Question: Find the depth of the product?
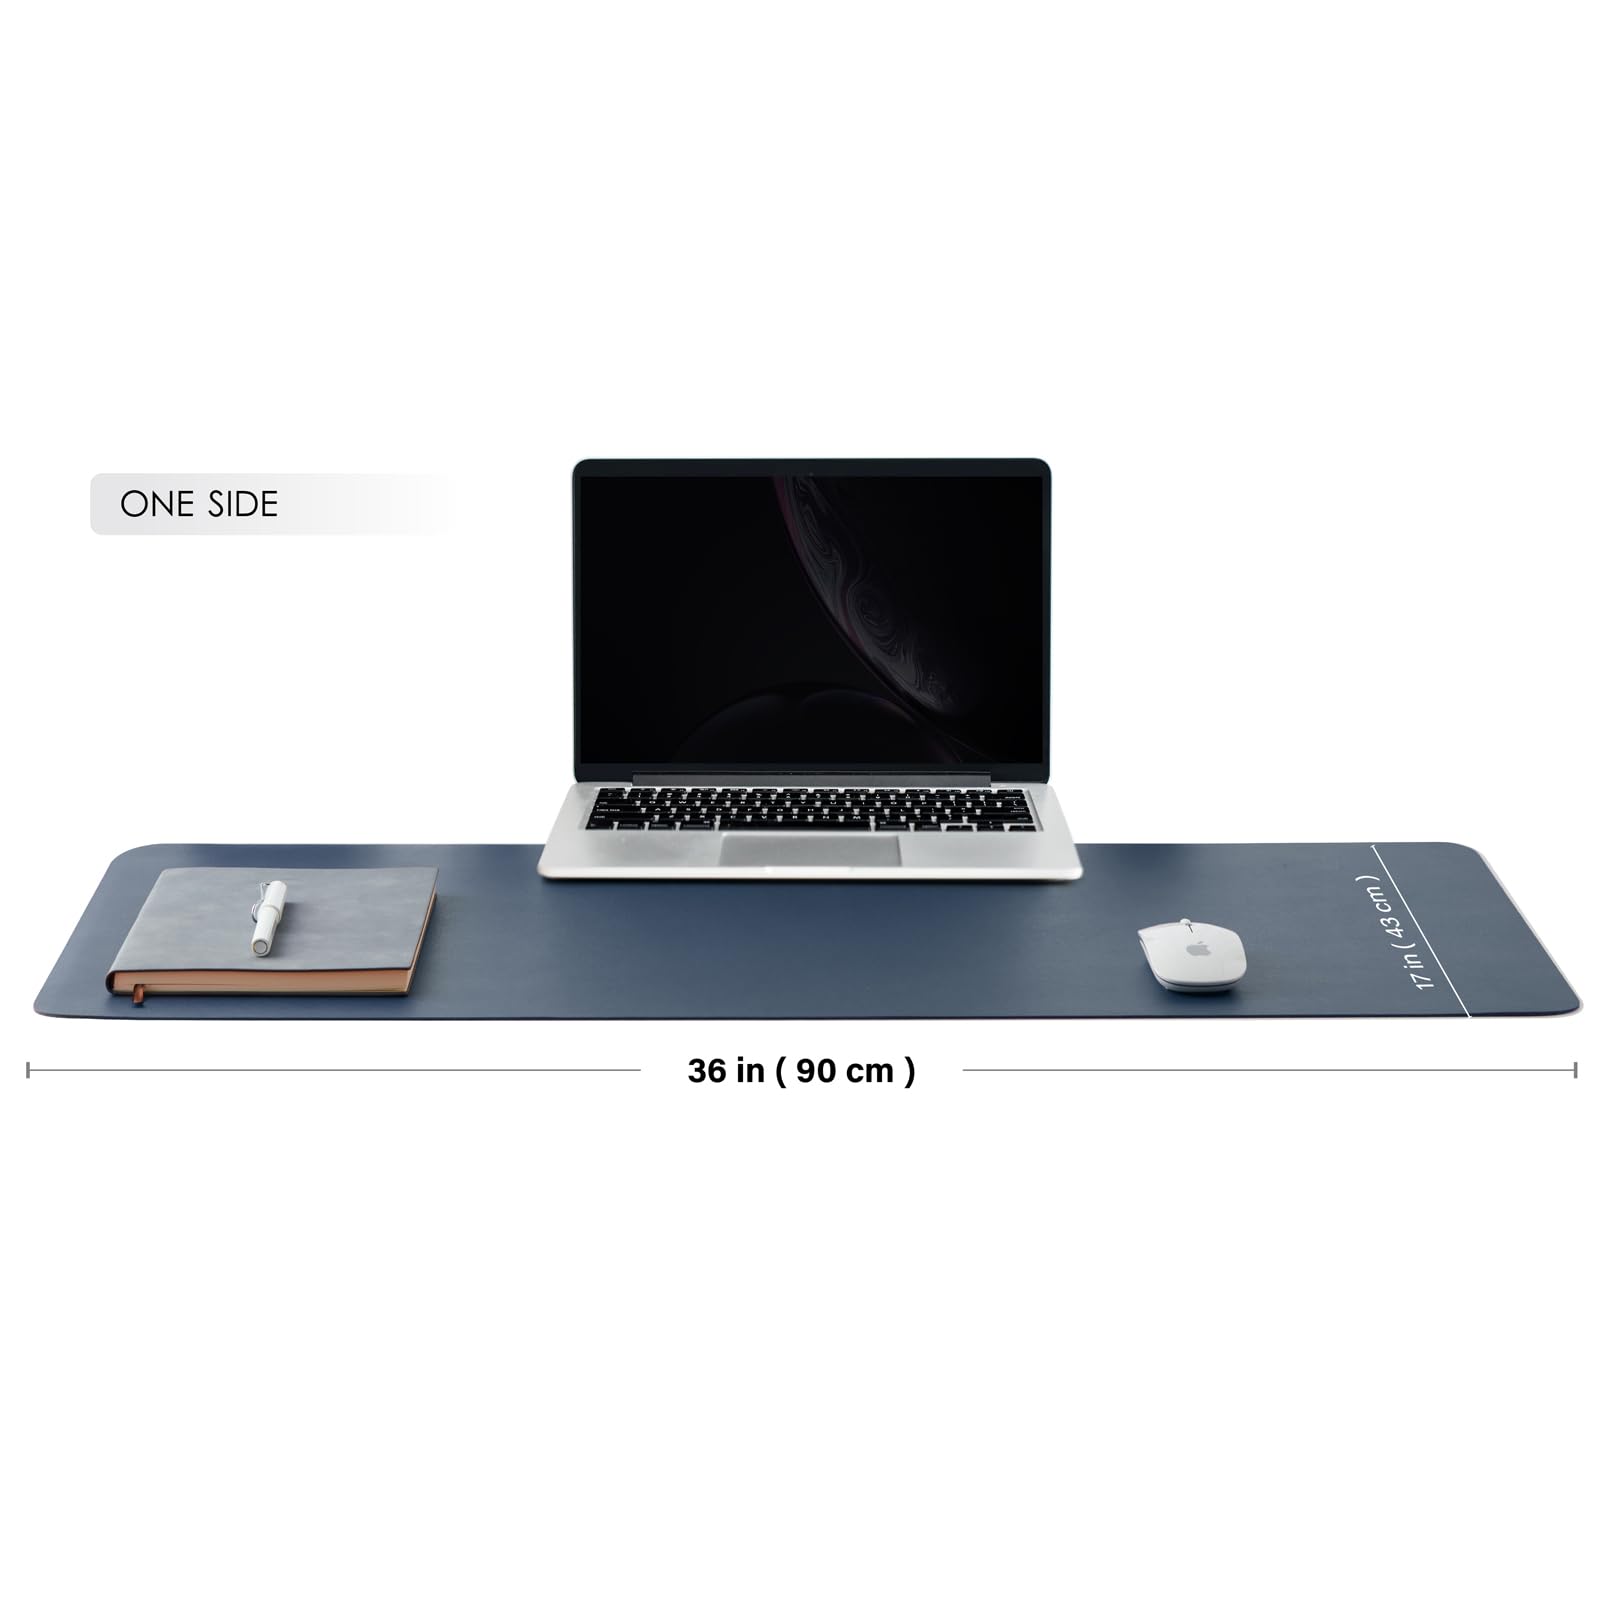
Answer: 43.0 centimetre